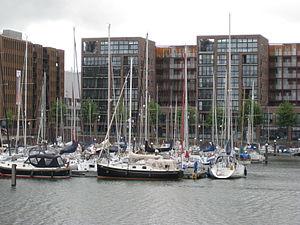
L'IJburg, est un quartier résidentiel en construction dans l'arrondissement est d'Amsterdam. Ce district est situé sur plusieurs îles artificielles, selon un schéma de rues perpendiculaires.